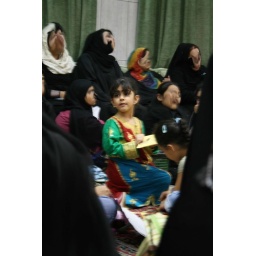
Pretty girl in traditional dress in sea of black.. Say mashalla